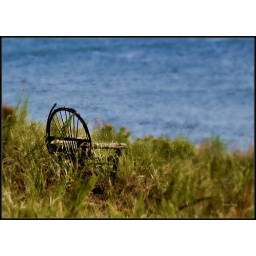
I came across this old wooden beach chair. It doesn't look like it has been used in quite awhile.